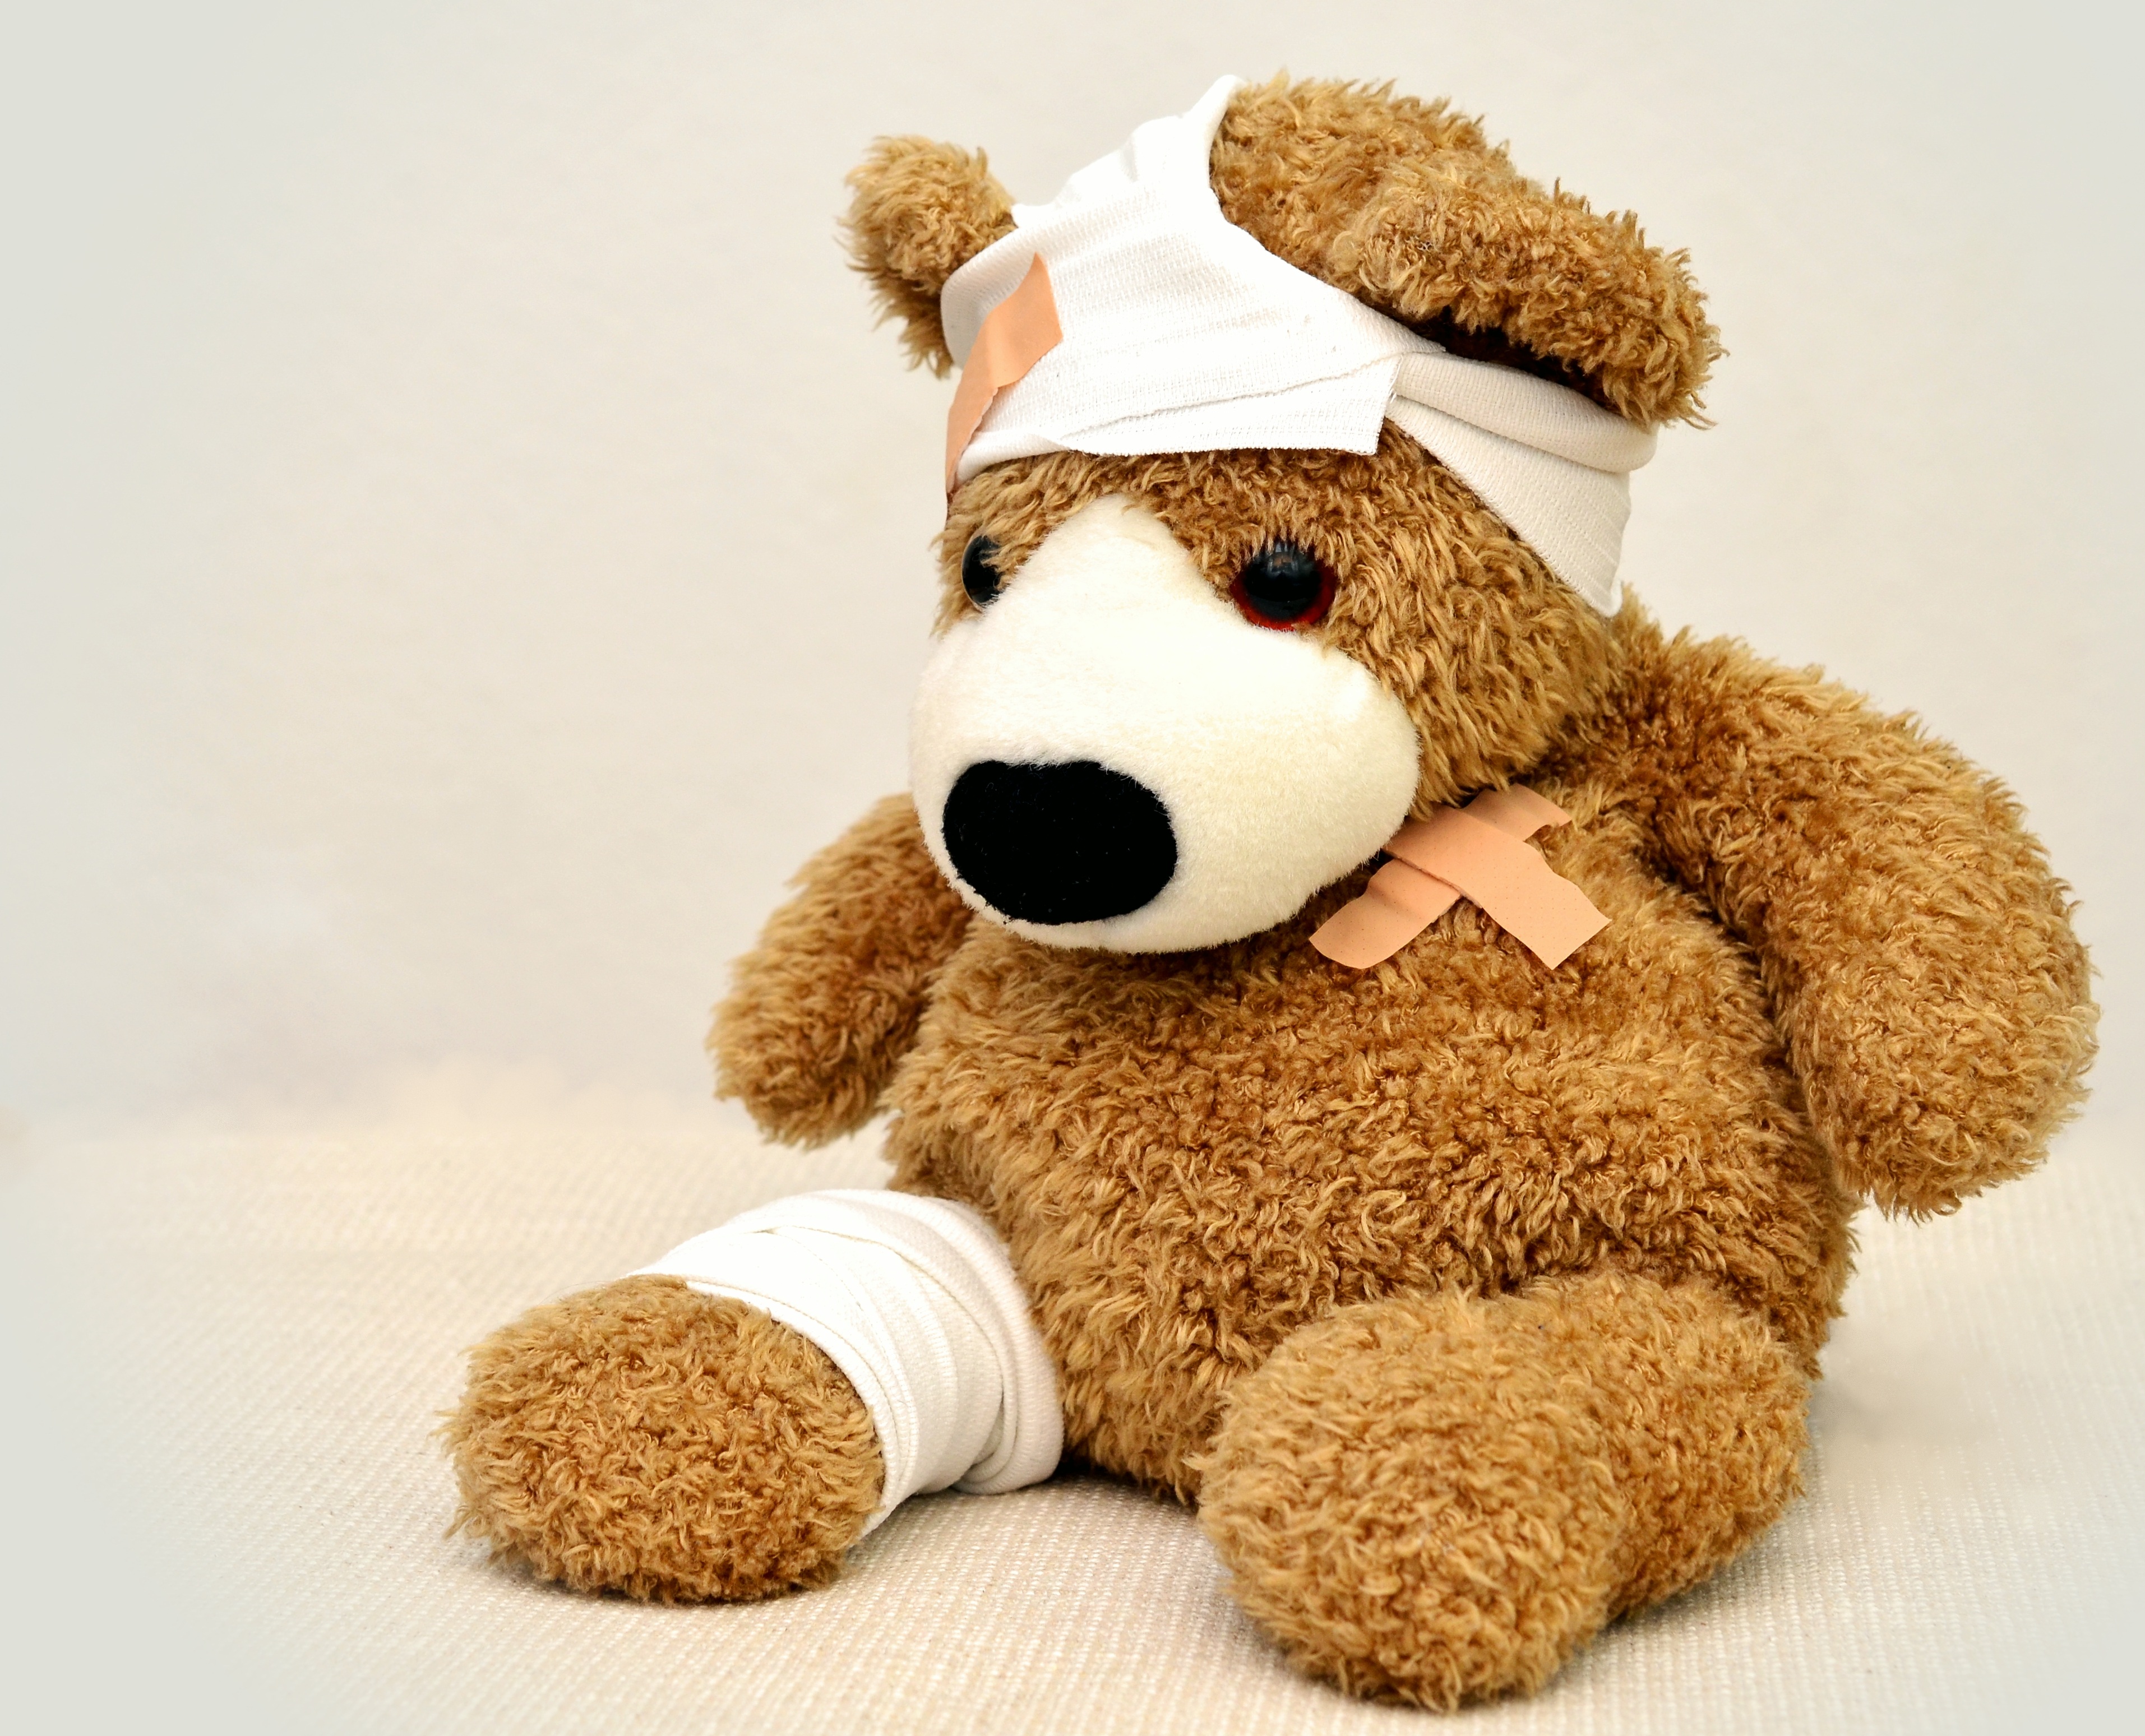
toy, material, teddy bear, product, textile, plush, association, stuffed animal, teddy, ill, injured, improvement, stuffed toy, get well soon